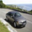
Label: automobile